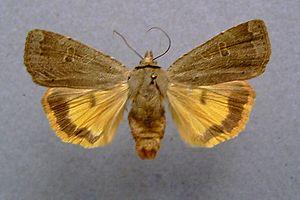
Le genre Noctua regroupe des lépidoptères nocturnes de la famille des Noctuidae, sous-famille des Noctuinae, tribu des Noctuini, sous-tribu des Noctuina.